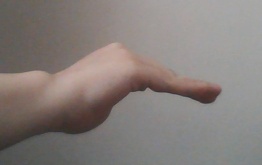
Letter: haa